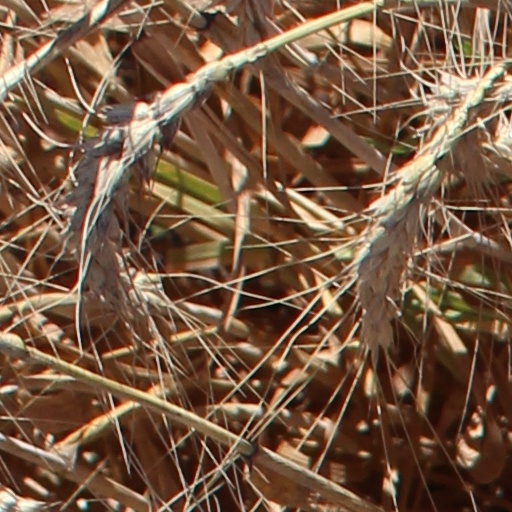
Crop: wheat